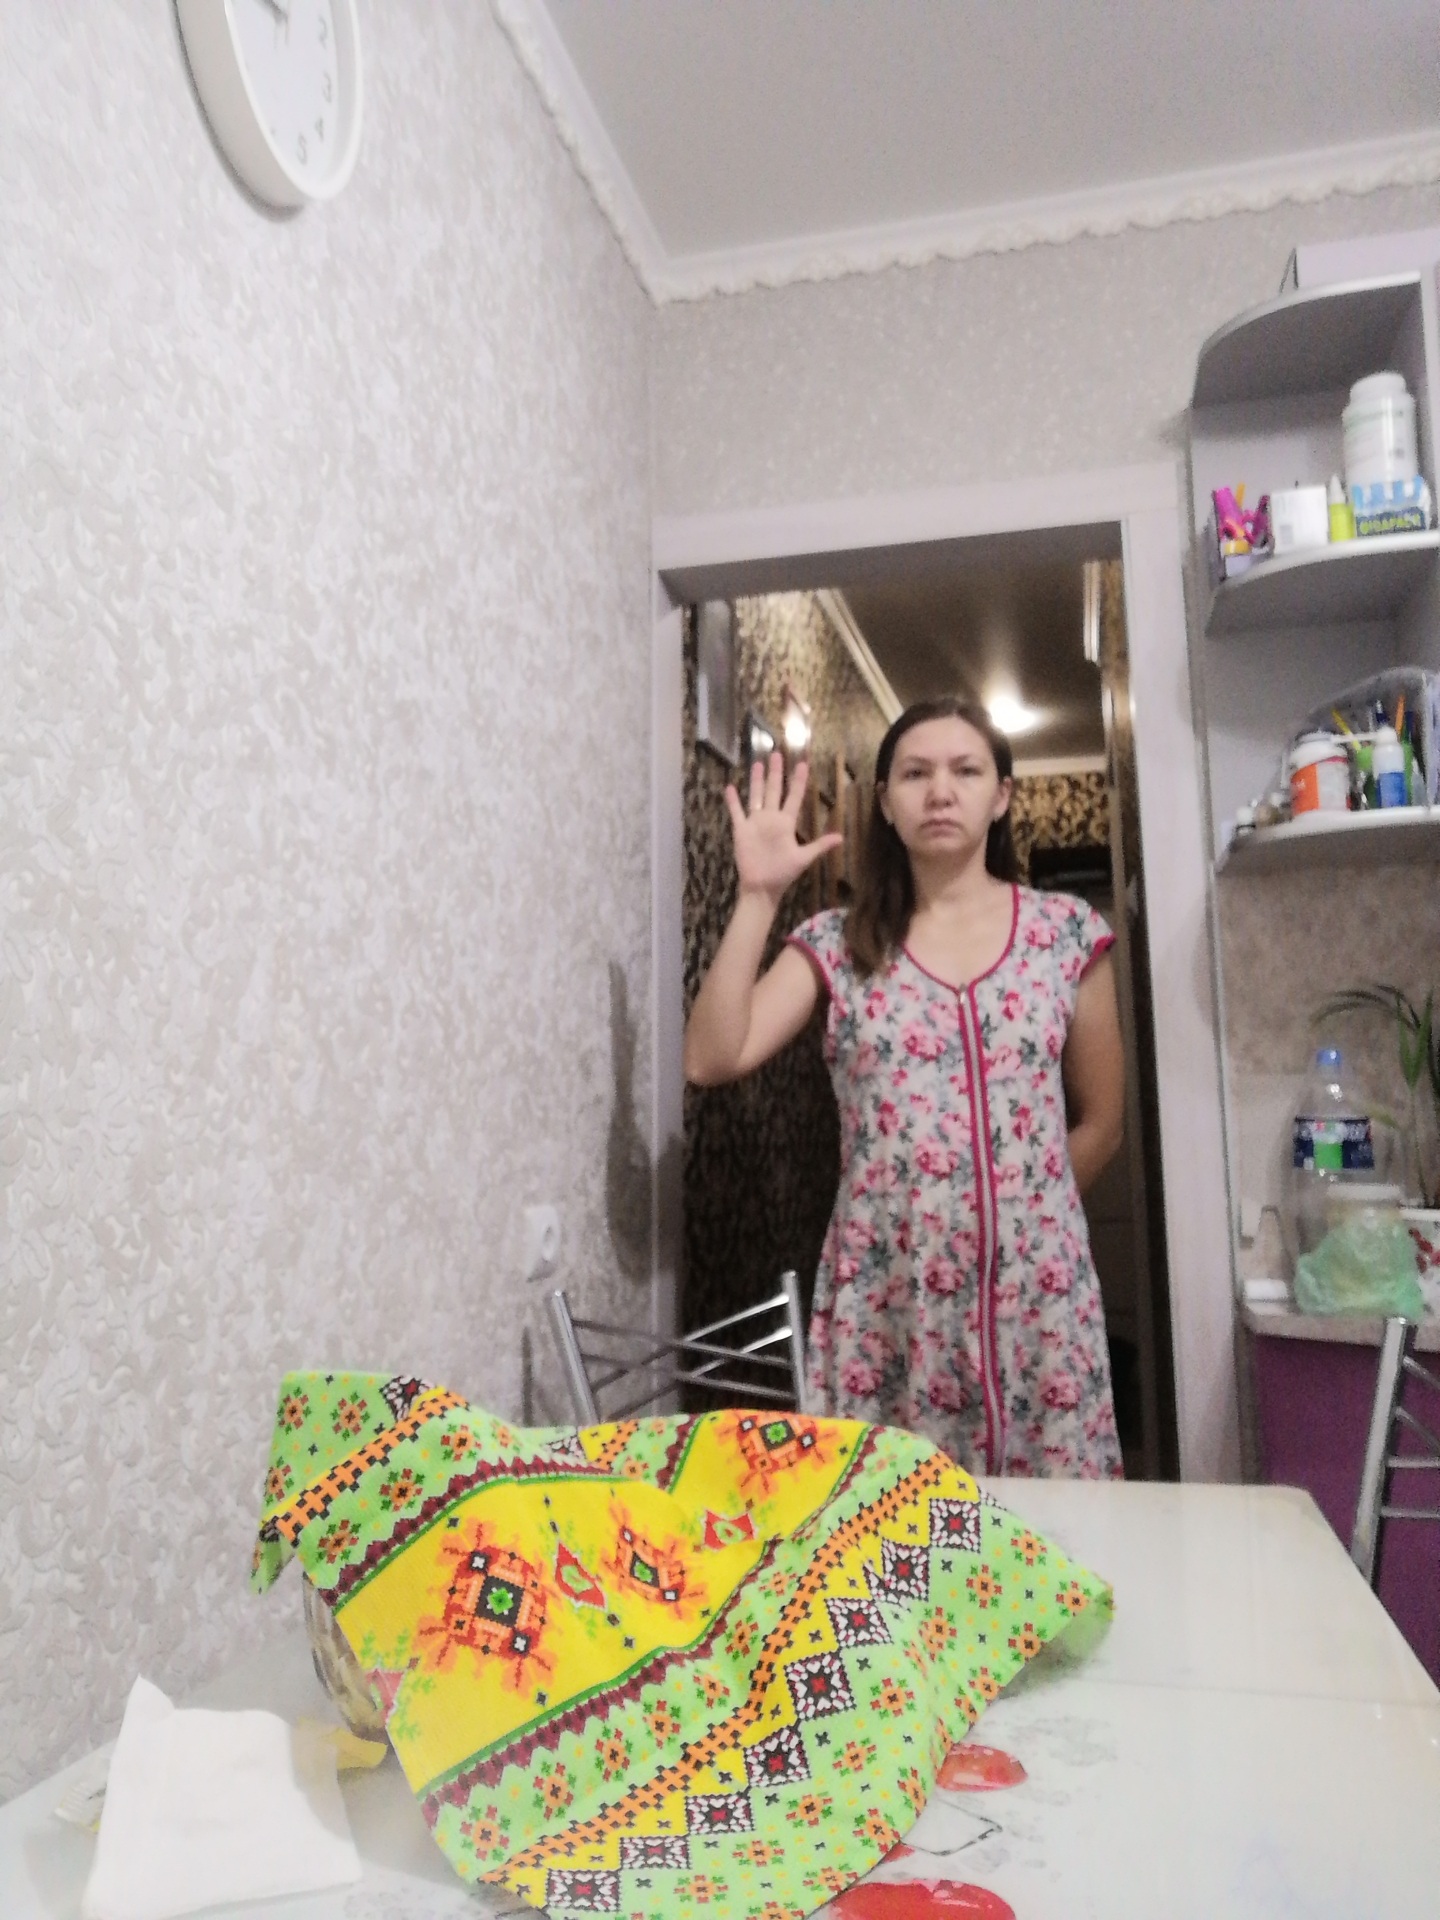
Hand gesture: palm